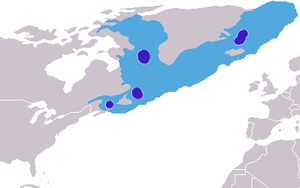
Le Phoque à capuchon est une espèce de mammifères carnivores, de la famille des Phocidés. On le trouve uniquement dans l'Atlantique nord, dans un espace allant des Svalbard à l'est au golfe du Saint-Laurent à l'ouest. Cystophora cristata est la seule espèce du genre Cystophora.